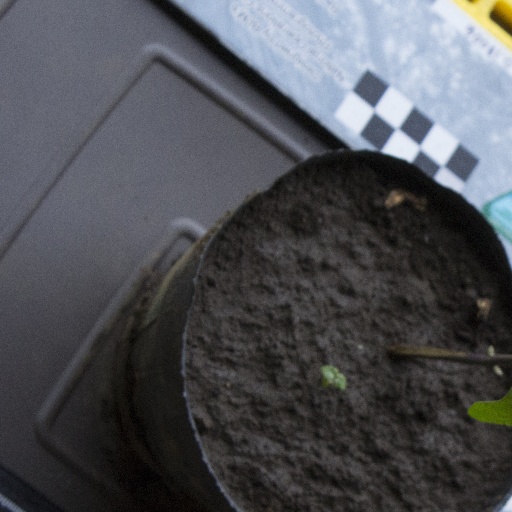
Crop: soybean